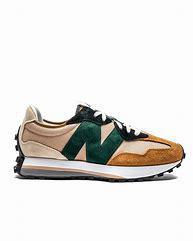
Brand: New
Model: Balance New Balance 327